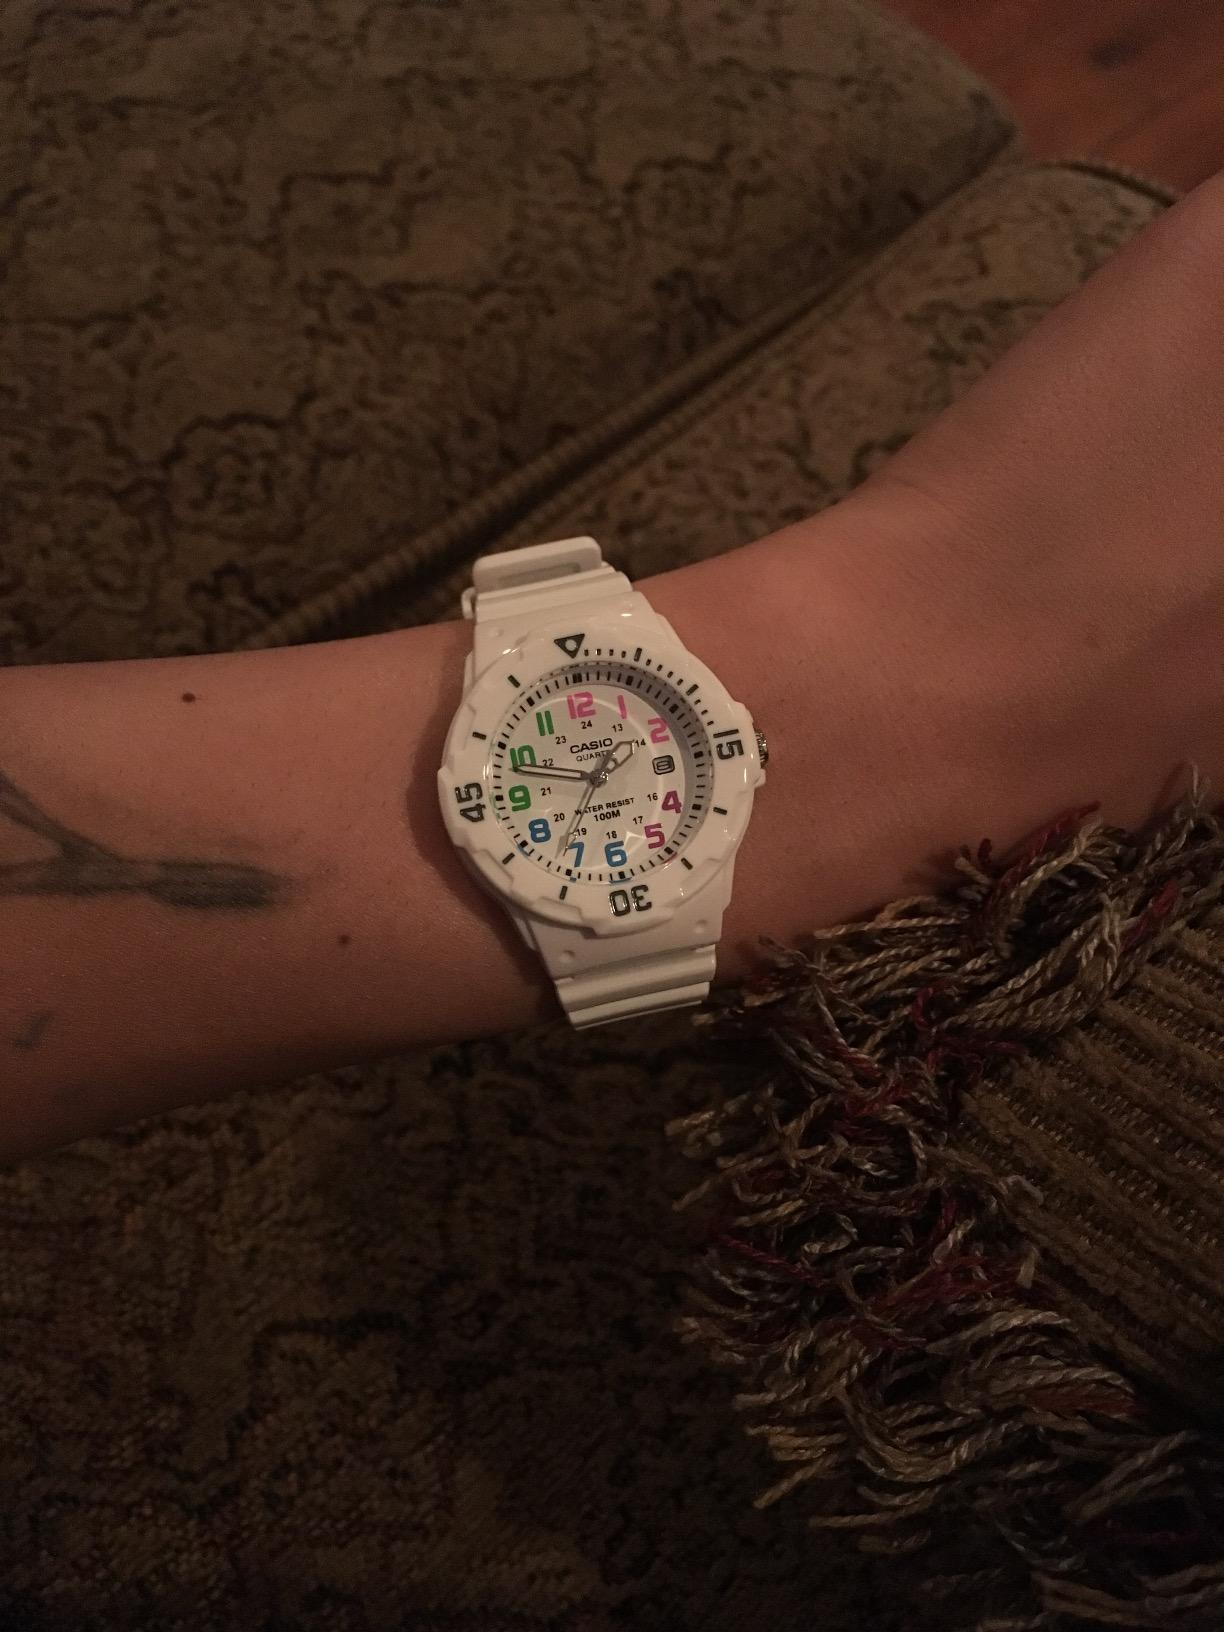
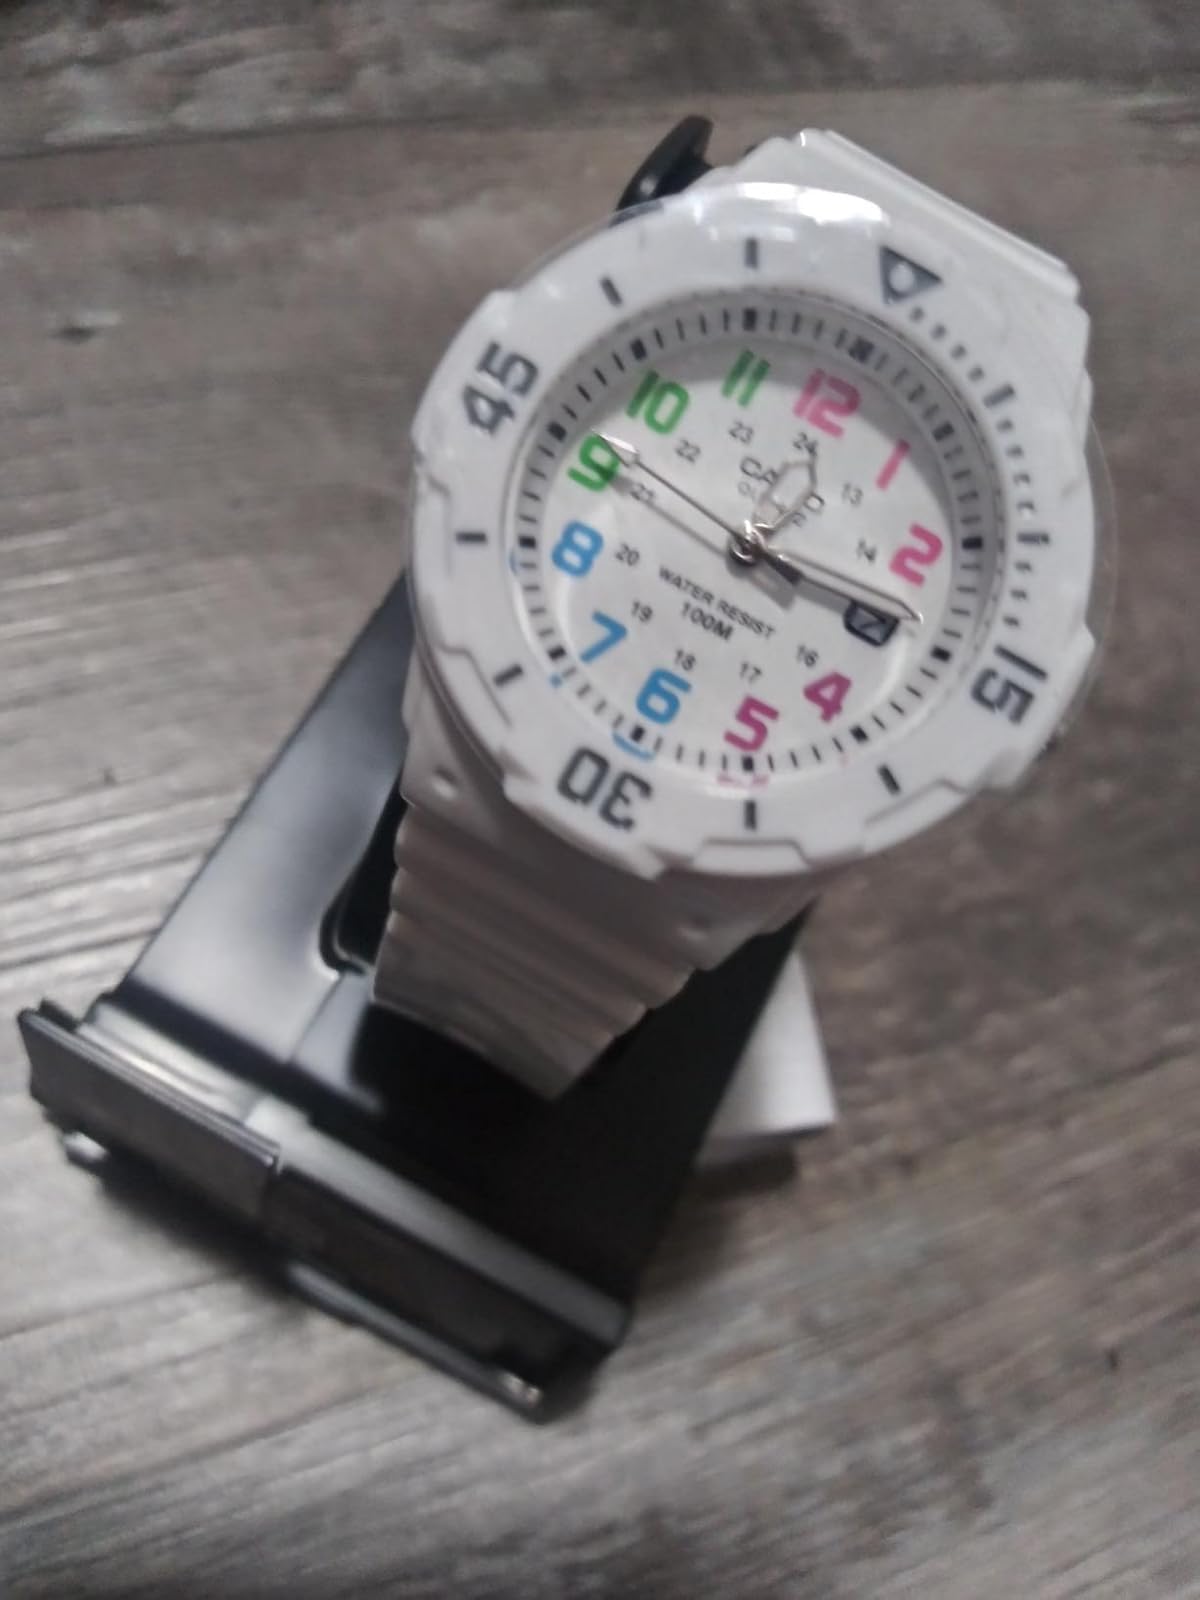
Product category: accessories_watch
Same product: yes